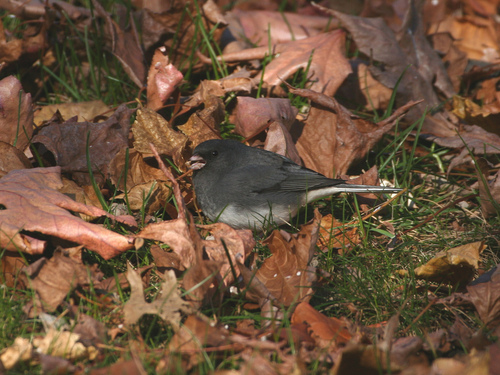
the bird has a semi-circle shape with dark, black feathers
this is a bird with a white belly and a grey back and head.
a small bird with a black eye ring, crown, and secondaries, that also has a grey breast and belly.
small roundish dark gray bird, light gray belly, small pink bil, black eyes.
a small chubby bird with a dark gray upper body,and a light gray stomach and taila small bird with black feathers, a white belly, small beak and a pointy tail.
this bird is black and white in color, with a light colored beak.
the bird has a small bill that is peach and a black back.
this bird has a dark grey back and a white abdomin and/or belly.
a bird with black eyes, dark grey head, wings, flank, and light grey belly and undertail coverts.
Species: Dark Eyed Junco